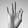
ASL letter: F